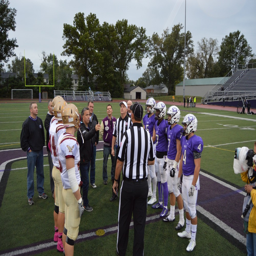
members of the team served as person before the game